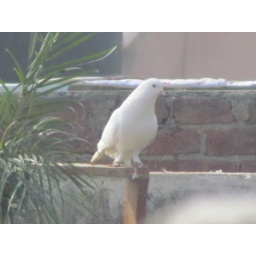
This white pigeon is domesticated by someone living near to my house.  I call this bird Matakali